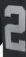
Number: 2